Täuffelen

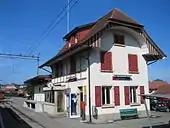
Täuffelen railroad station

The lake shore was inhabited during the Neolithic and Late Bronze Age. In addition, prehistoric artifacts have been found in the Täuffelenmoos bogs near the modern village. Both Täuffelen and Gerolfingen grew out of celtic villages. During the Middle Ages Täuffelen village was initially probably part of the Barony of Walperswil. In 1247 it was inherited by the Count of Neuchâtel-Nidau. The Counts held it for about a century and a half, until 1398, when Bern acquired the entire Inselgau, including Täuffelen. Under Bernese rule, Täuffelen, Gerolfingen, Hagneck and Epsach were combined into the Epsachviertel (Epsach Quarter) of the Bailiwick of Nidau. Following the 1798 French invasion, Sutz-Lattrigen became part of the Helvetic Republic district of Seeland. With the 1803 Act of Mediation it became part of the district of Nidau.